Eagle Computer

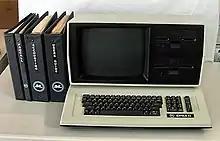
AVL Eagle with documentation

All CP/M Eagles had the same basic design, except for the storage devices. The exception was a portable model, in which the keyboard formed a removable lid that could be snapped to the main unit for traveling. An attractive off-white case held the entire computer. The top section had a green monochrome monitor on the left and one or two full-height storage devices stacked above the other on the right. An anti-glare screen was held in place against the front of the monitor, and the front of the top section was shut by a black plastic bezel. This bezel snapped into place. The back of this section held a fan behind the drive enclosure and a silver label behind the monitor with the company logo, address, model number, serial number, voltage, frequency, and current.